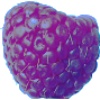
Label: Raspberry 1